Underwater orienteering

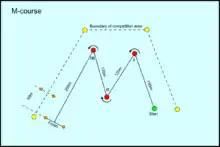
M-course

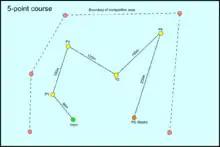
5-point course

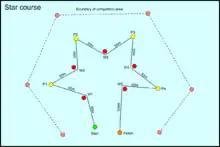
Star course

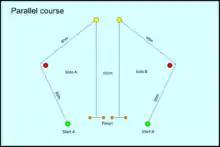
Parallel course

The M-Course is an M-shaped course of a total length of consisting of a starting buoy, three rounding buoys and a finish line. Competitors are required to swim underwater around the rounding buoys in sequence and cross the finish line within the time limit of 15 minutes 20 seconds. Competitors are ranked using a point scoring system for correctly rounding the three buoys and for course accuracy at the finish line.